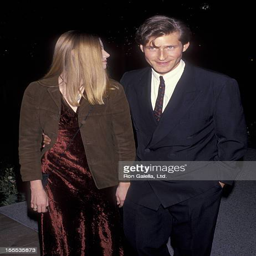
actor attends the premiere of romantic comedy film